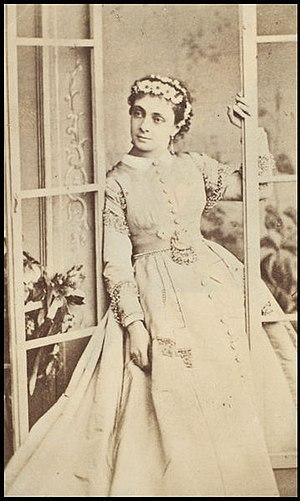
Frou-Frou est une pièce de théâtre en cinq actes écrite en 1869 par Henri Meilhac et Ludovic Halévy.
Aimée Desclée est une actrice française née à Paris le 16 novembre 1836 et morte à Paris 10ᵉ le 8 mars 1874.